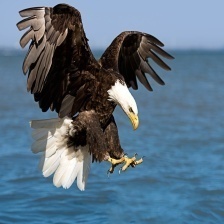
Species: BALD EAGLE
Scientific name: HALIAEETUS LEUCOCEPHALUS